Serious Sam: The Random Encounter

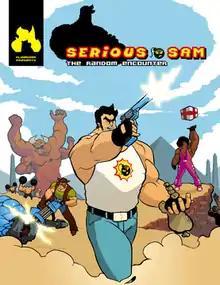
Cover artwork by Roy Nathan de Groot

Serious Sam: The Random Encounter is a 2011 role-playing and bullet hell game developed by Vlambeer and published by Devolver Digital. It follows Sam "Serious" Stone travelling to the future in search of his nemesis, Mental, teaming up with mercenaries on the way. The player controls Sam and his accomplices through confined levels, engaging in battles through random encounters. These pit the player characters against large waves of enemies, and the player controls the weapons and items each character uses against them in five-second turns.